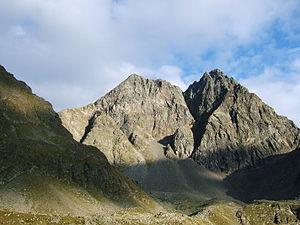
Le Prijakt est une montagne qui s’élève à 3 064 m d’altitude dans les Hohe Tauern, en Autriche. Il est composé de deux cimes proches, le Hohe Prijakt et le Niedere Prijakt à 3 056 m d'altitude.